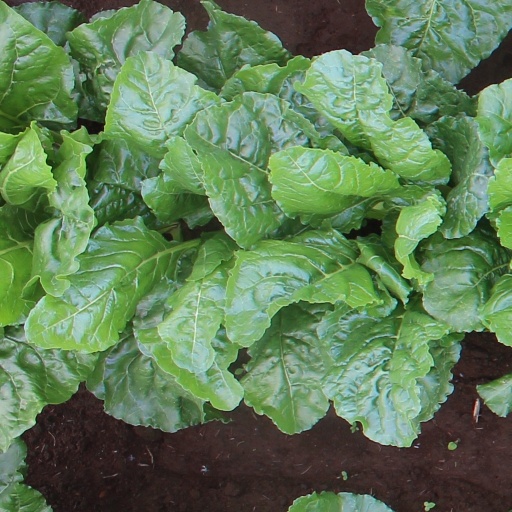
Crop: sugar beet